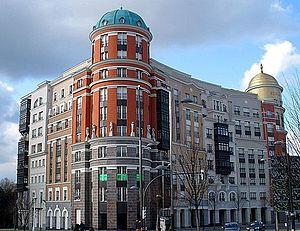
Abandoibarra est une zone de Bilbao, dont le nom signifie vallée d'Abando, et se situe sur la ria, et dans le quartier d'Abando.